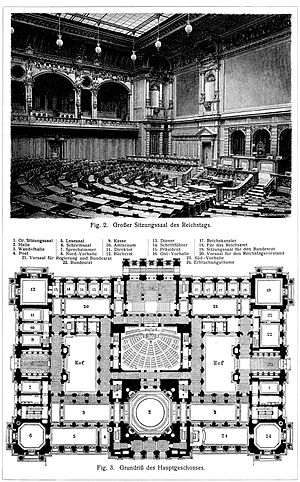
Rigsdagsbranden
Rigsdagsbranden blev en vigtig begivenhed i etableringen af Nazi-Tyskland. Den begyndte den 27. februar 1933 – blot en uge før valget til rigsdagen.